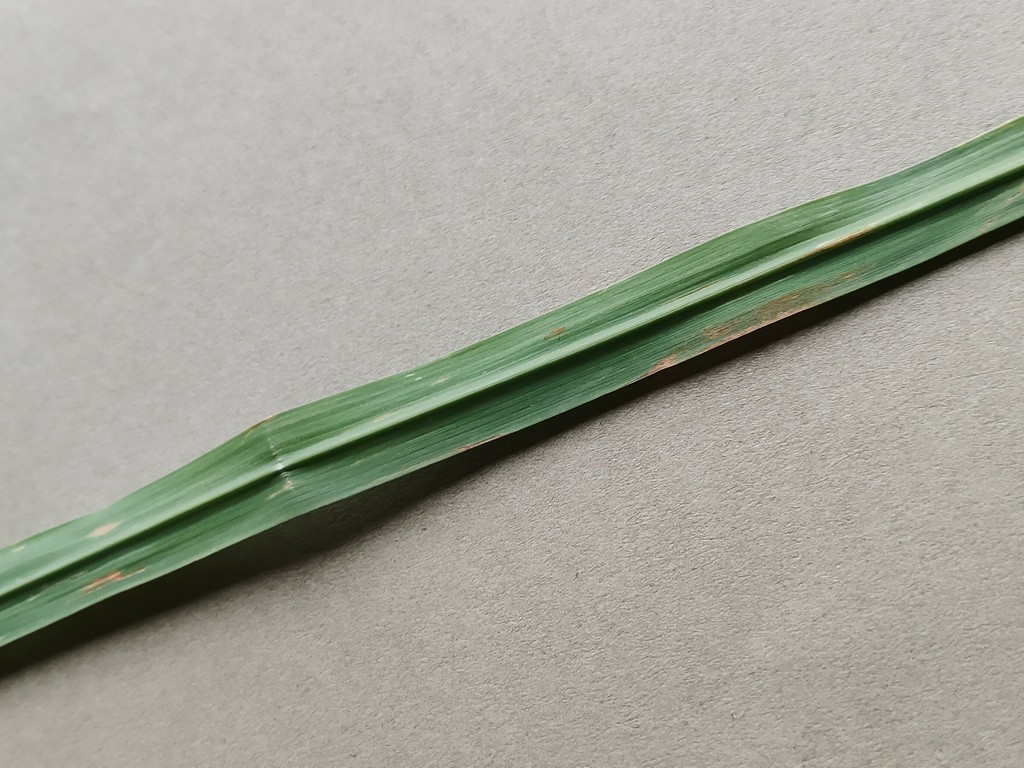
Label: Unhealthy